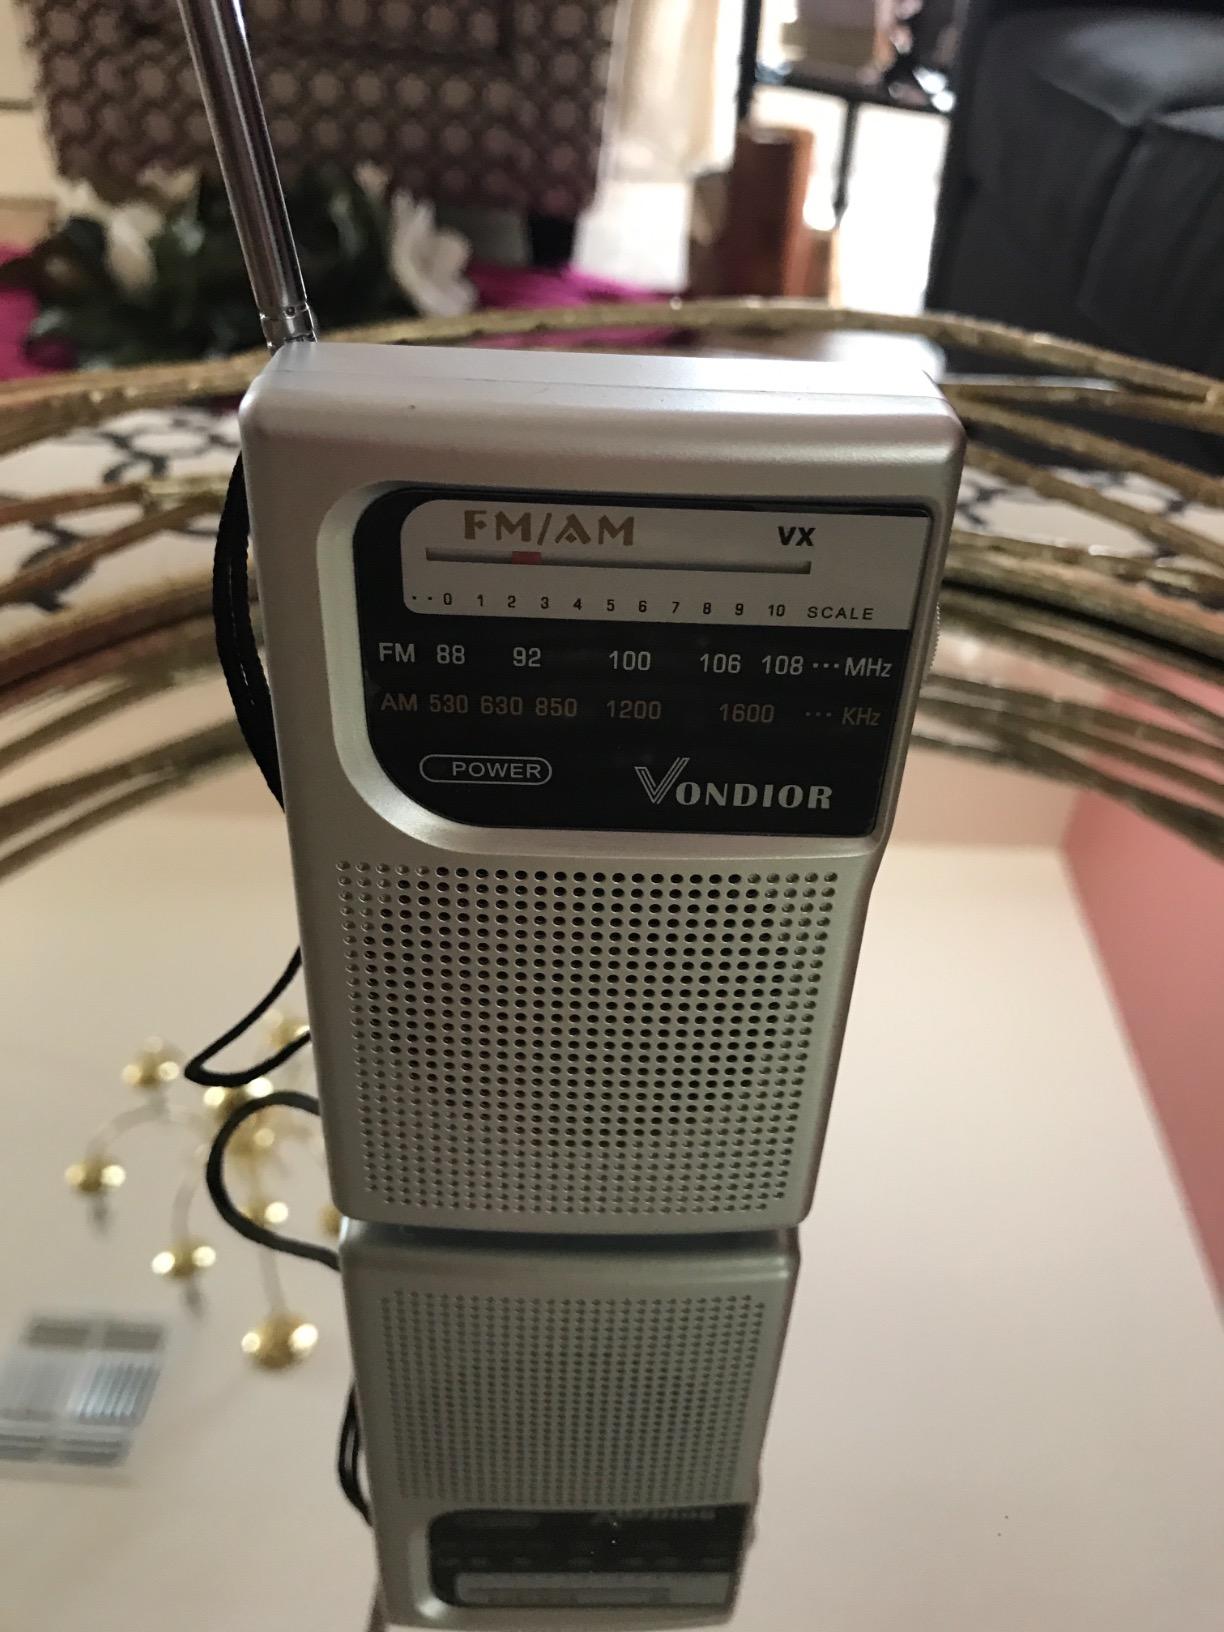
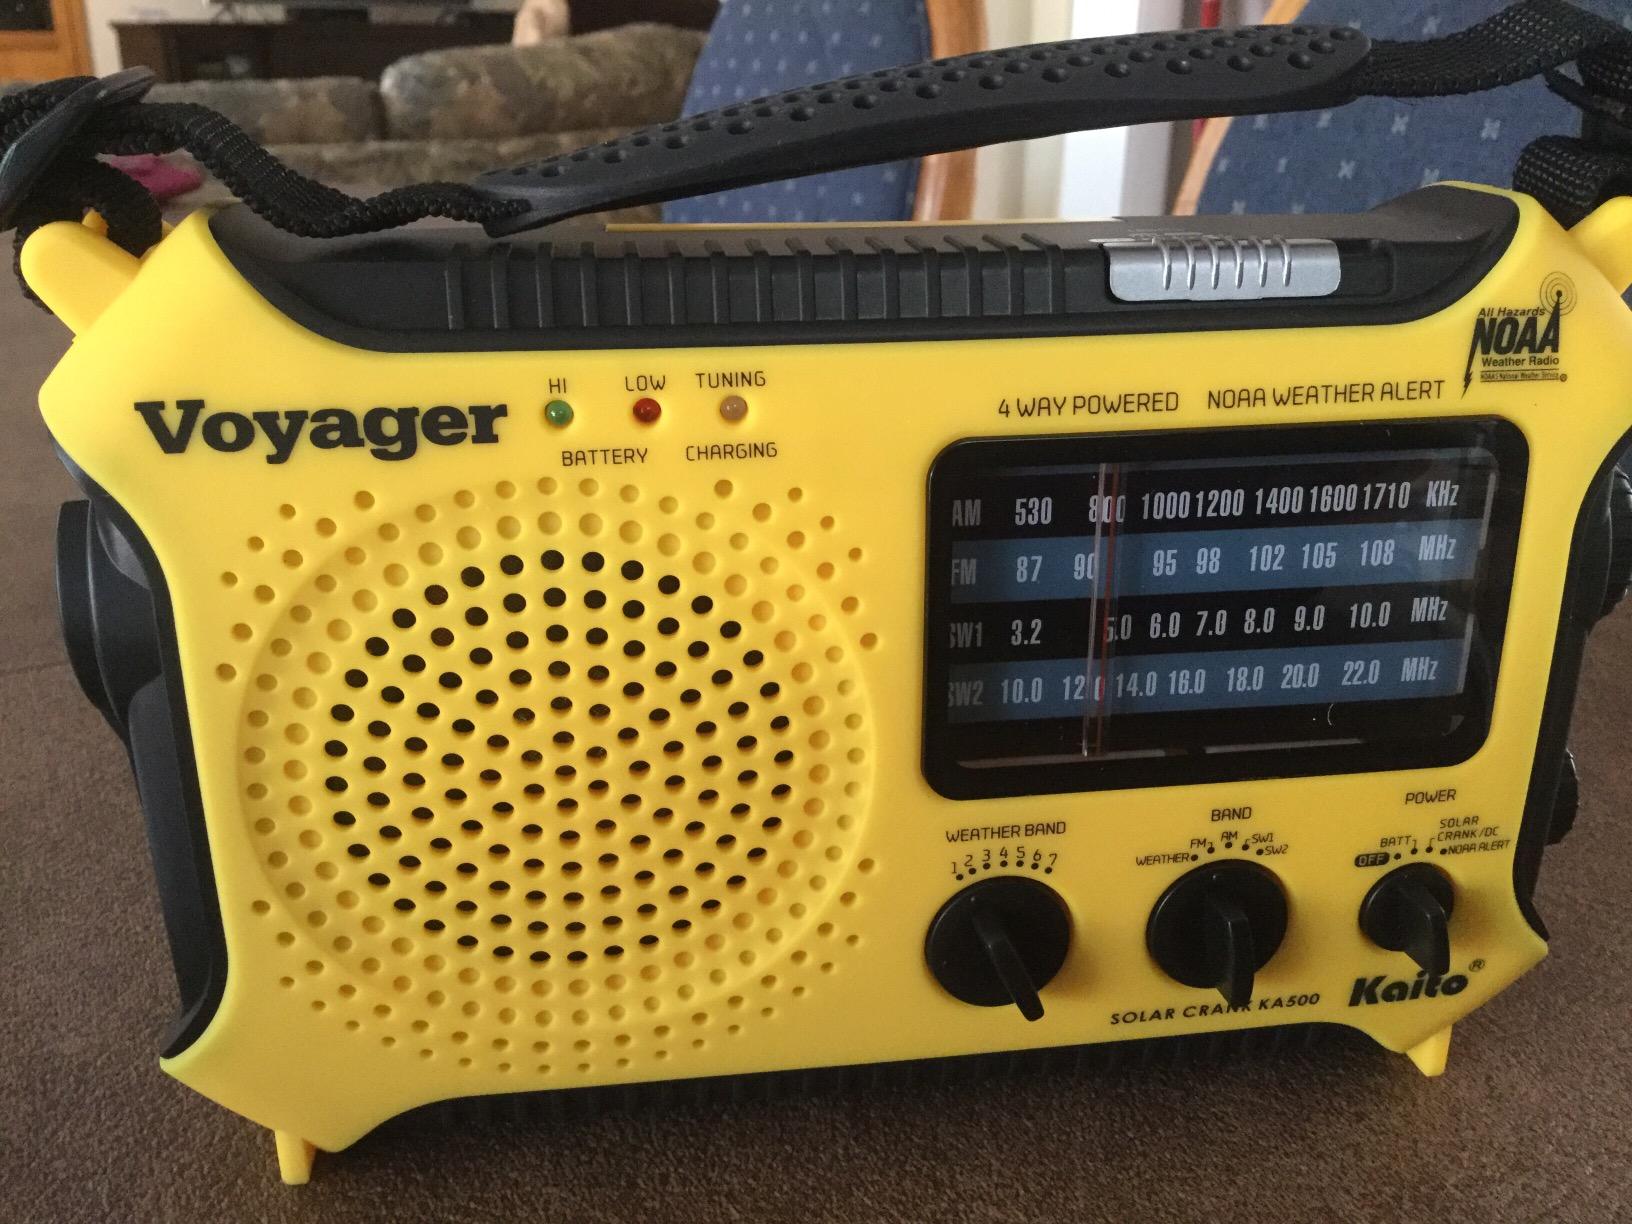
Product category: radio
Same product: no